Amblyptilia epotis

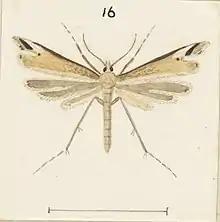
"A. epotis" illustrated by George Hudson

This species is variable in colour with specimens from the Mount Arthur tableland being more ochreous and less white than the type specimen. Hudson states that the species can be distinguished from similar species by the oblique apical streak on its forewings as well as a patch of white on the costa cilia towards the apex of the forewing.